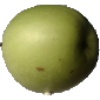
Label: apple_granny_smith